East African Legislative Assembly

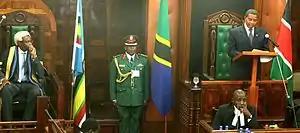
Tanzanian President Jakaya Kikwete addressing the Assembly

As of the Fourth Assembly, the East African Legislative Assembly has 62 members, of which each member state submits 9 elected members, and 8 "ex-officio" members.